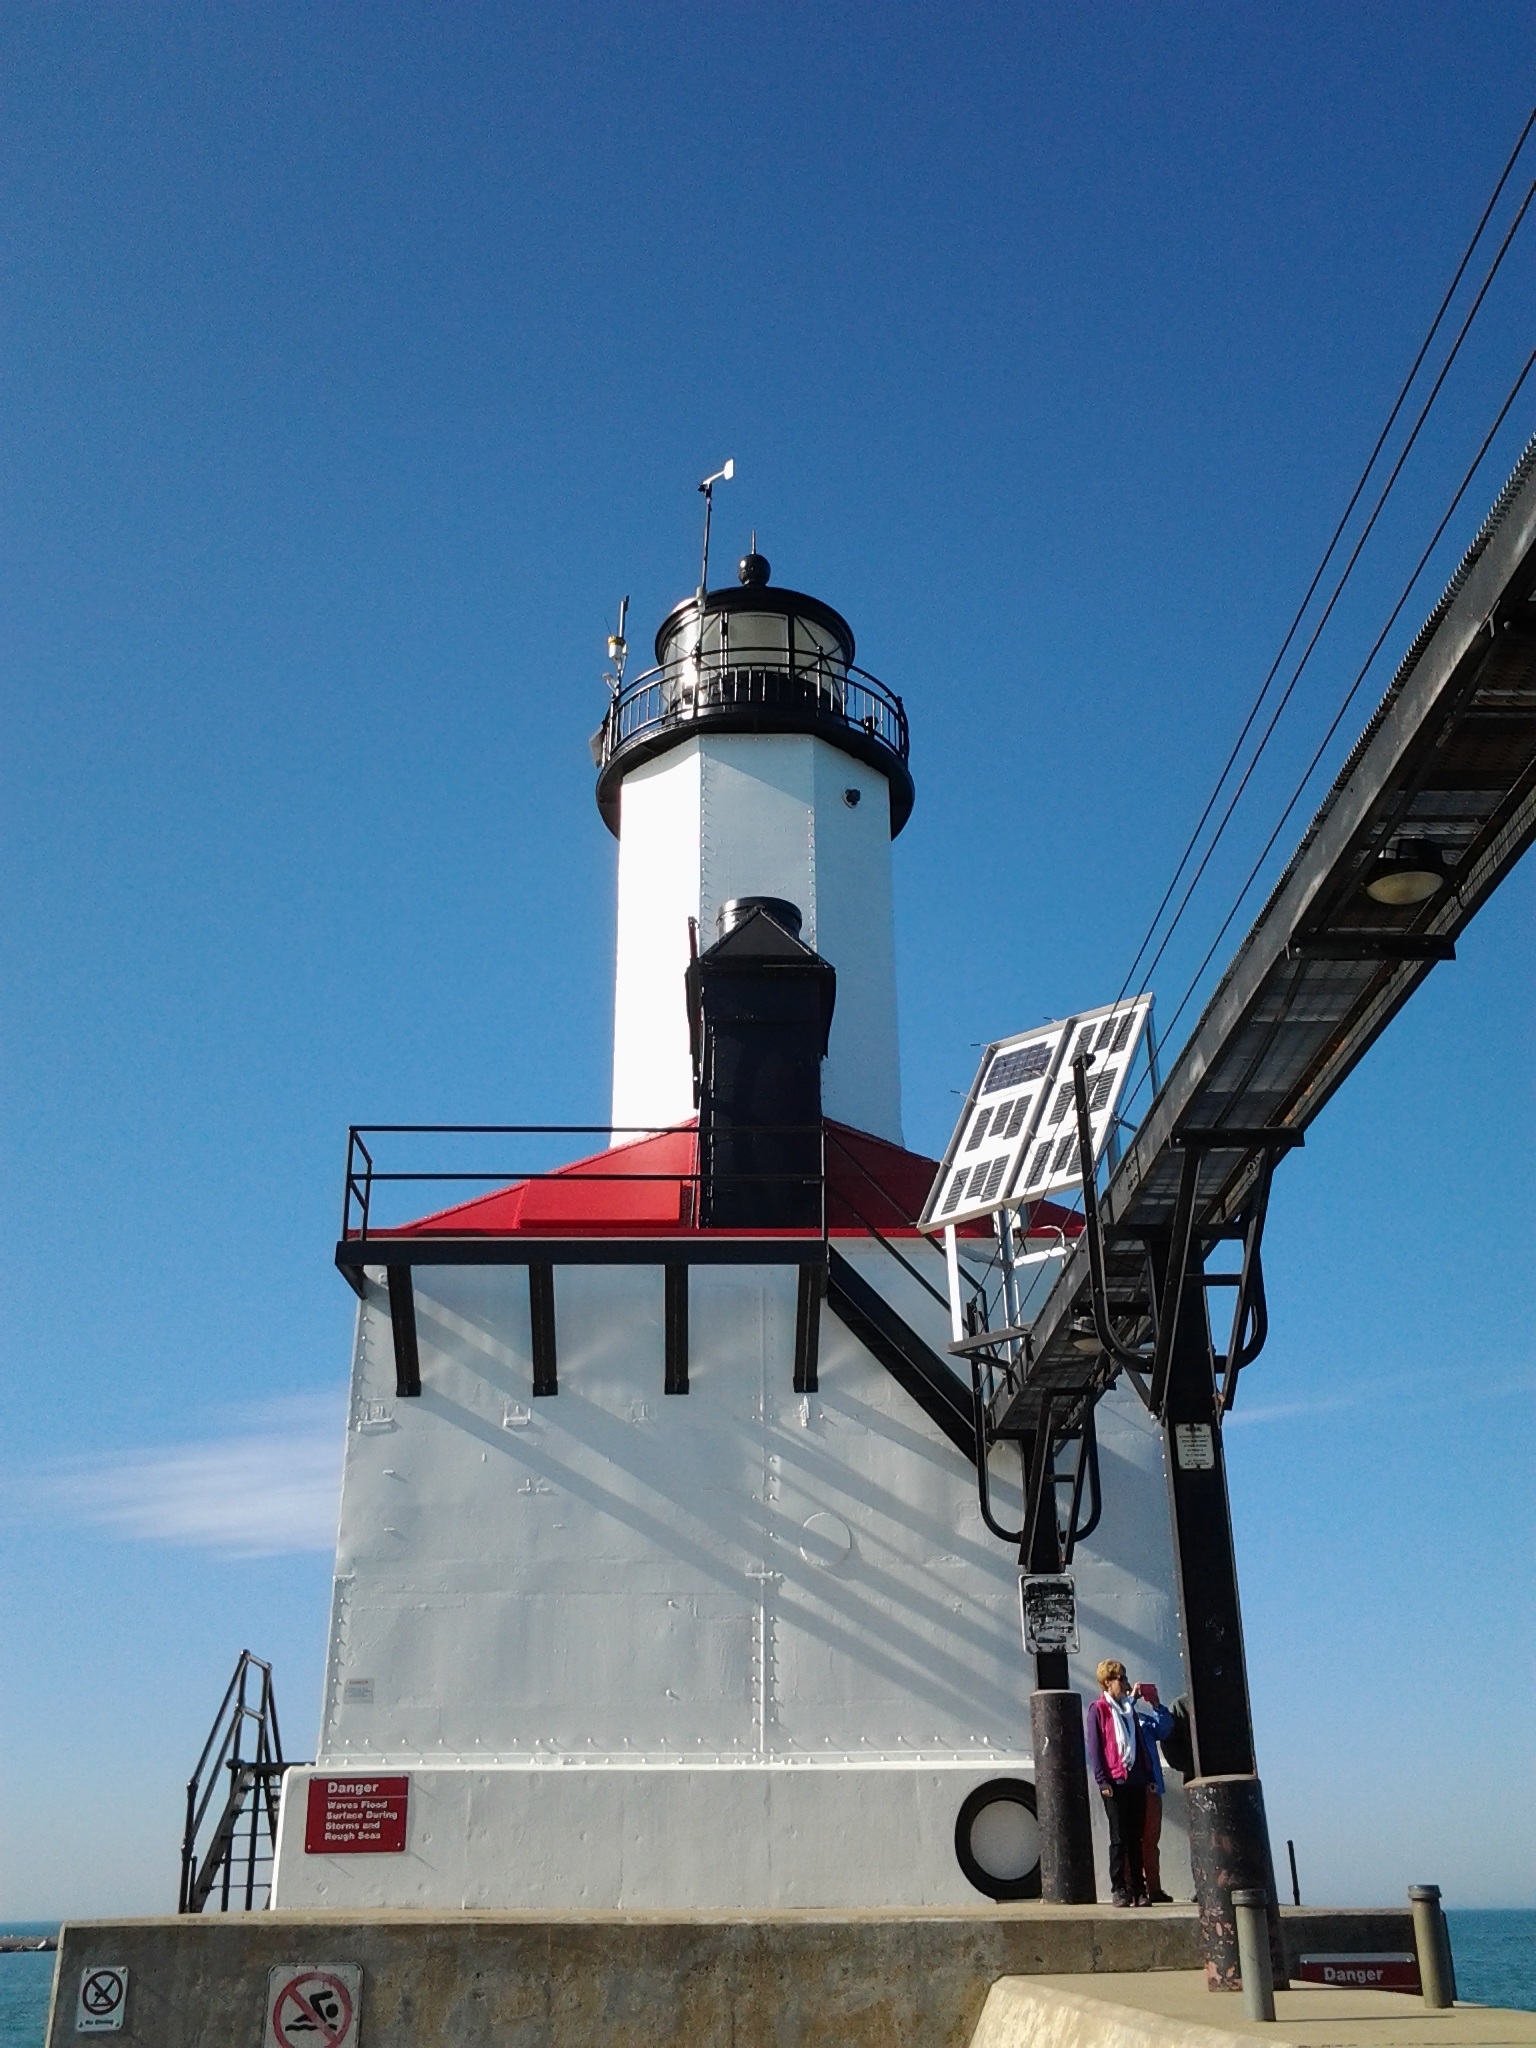
sea, coast, water, nature, lighthouse, shore, pier, vehicle, tower, scenic, landmark, beacon, control tower